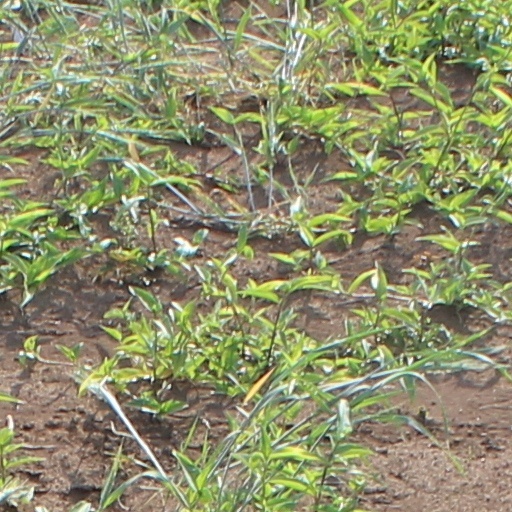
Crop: wheat